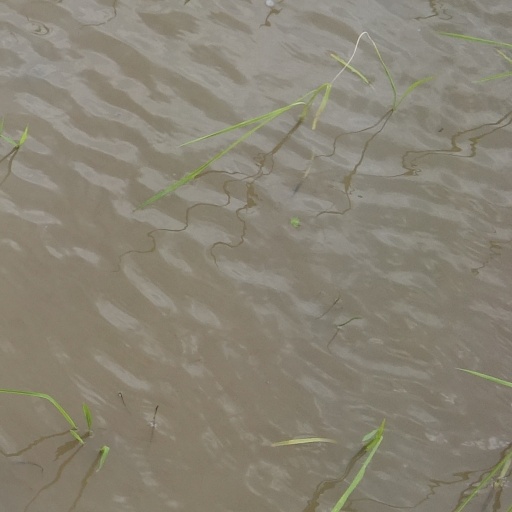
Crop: rice